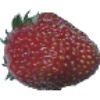
Label: Strawberry Wedge 1